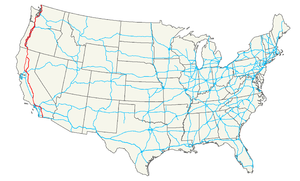
L'U.S. Route 99 est une ancienne autoroute américaine. Longue de 2 600 kilomètres, elle reliait du nord au sud toute la côte Ouest des États-Unis, de la frontière canadienne à celle mexicaine. Elle a été fermée en 1972.